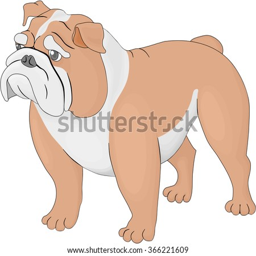
bulldog on a white background